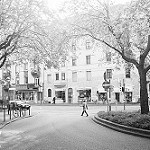
Label: B & W